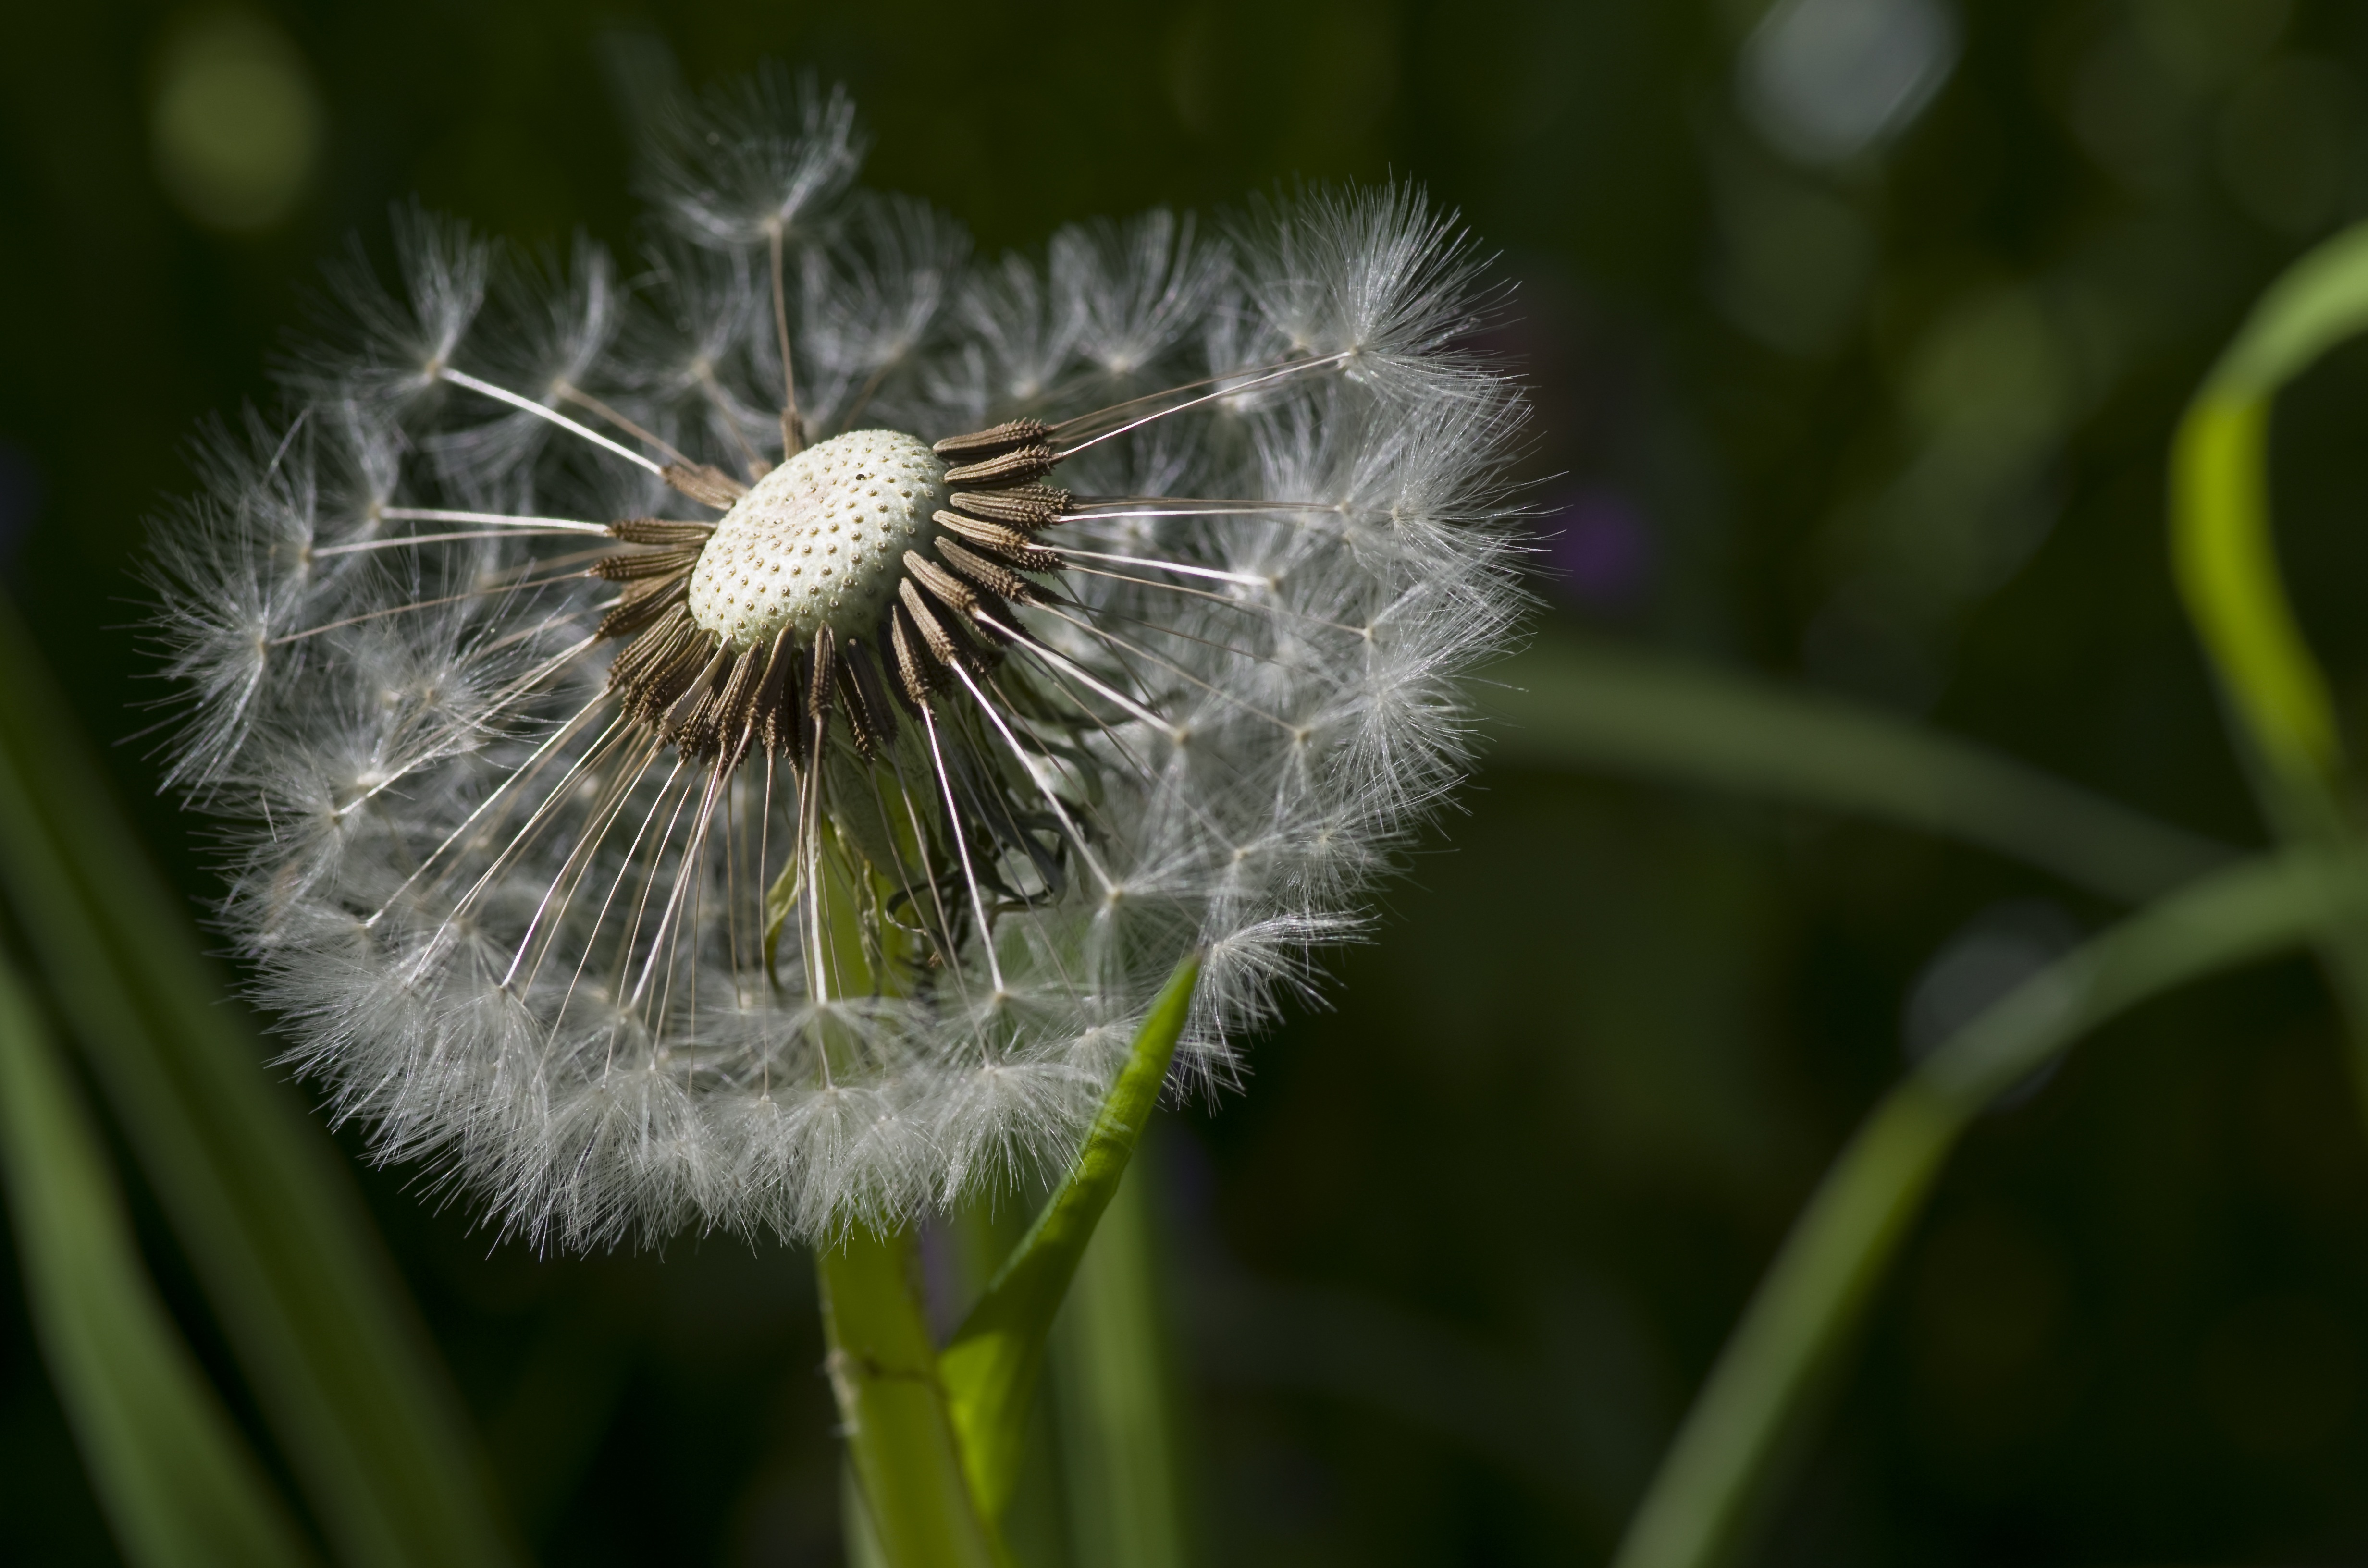
nature, grass, plant, white, photography, meadow, dandelion, flower, spring, green, botany, close, flora, wildflower, close up, pointed flower, flower meadow, macro photography, flowering plant, daisy family, grass family, plant stem, land plant